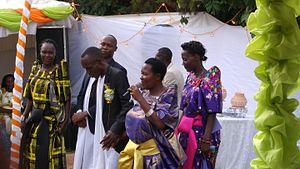
Les Teso sont une population d'Afrique de l'Est vivant principalement à l'est de l'Ouganda, également de l'autre côté de la frontière à l'ouest du Kenya.